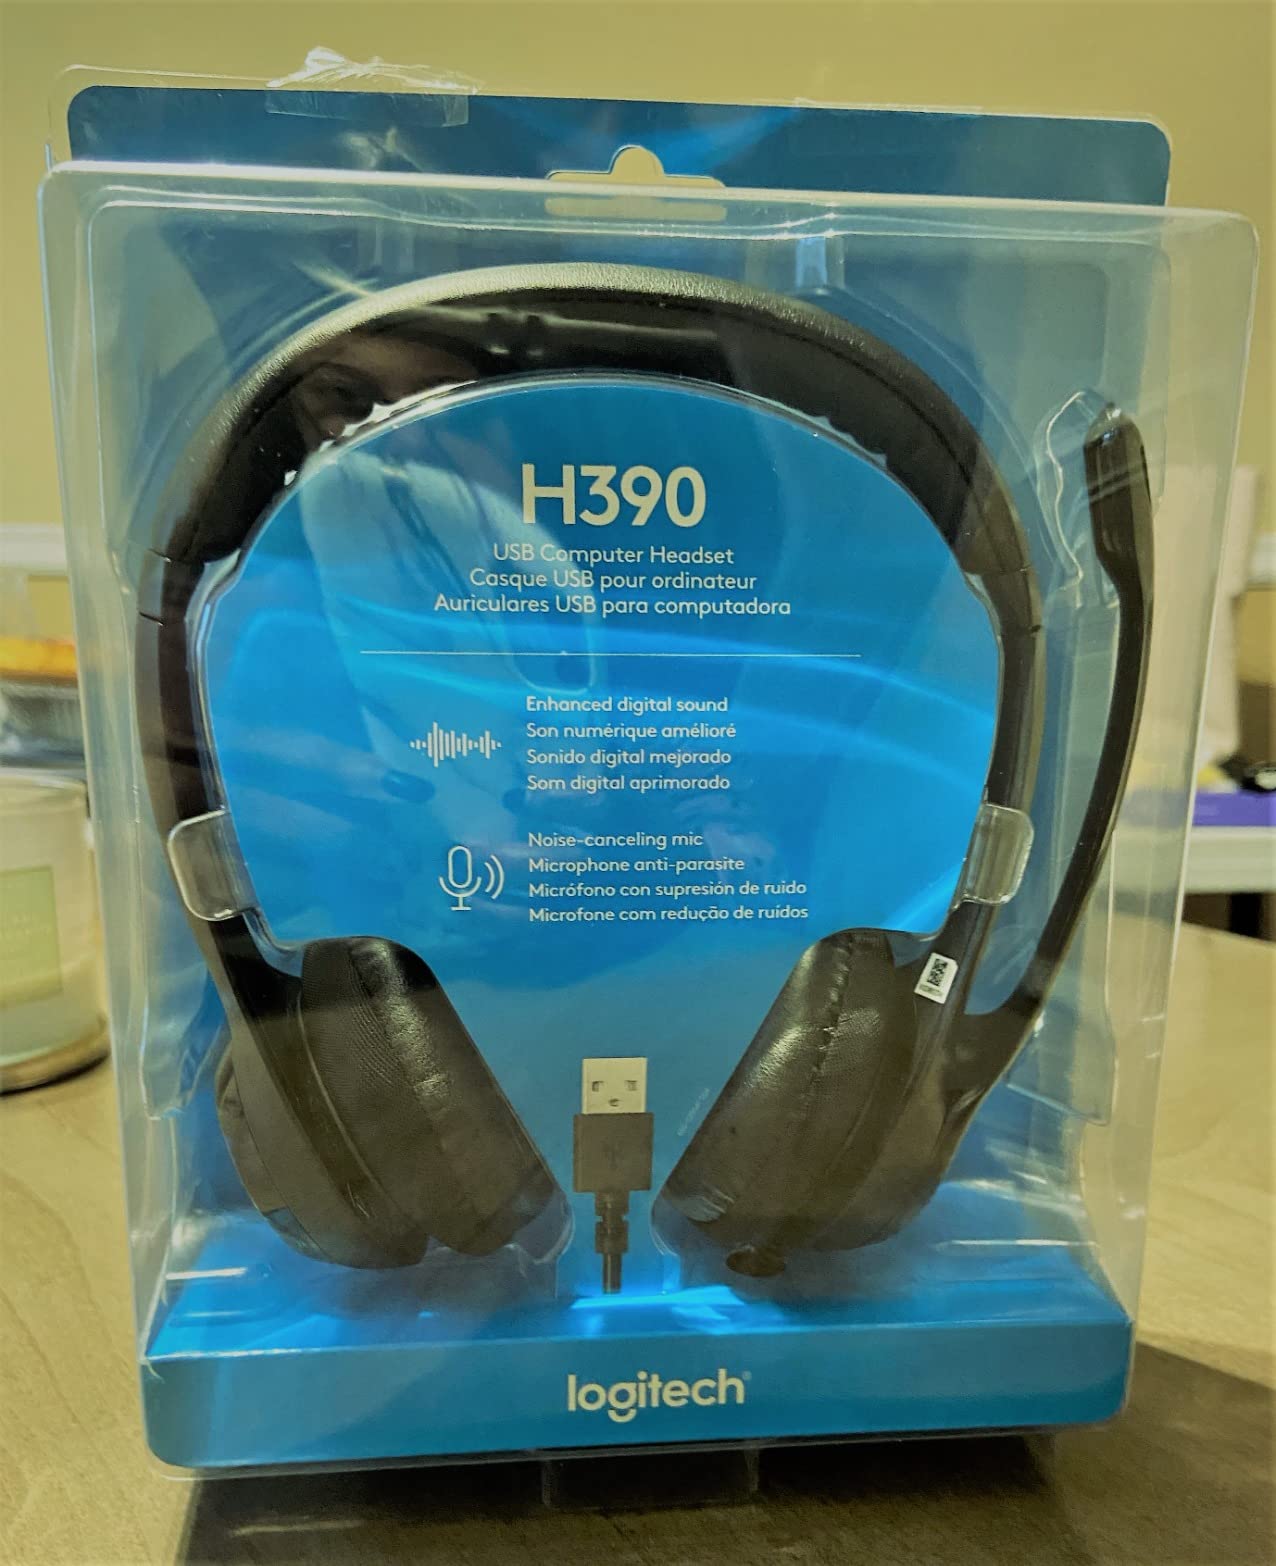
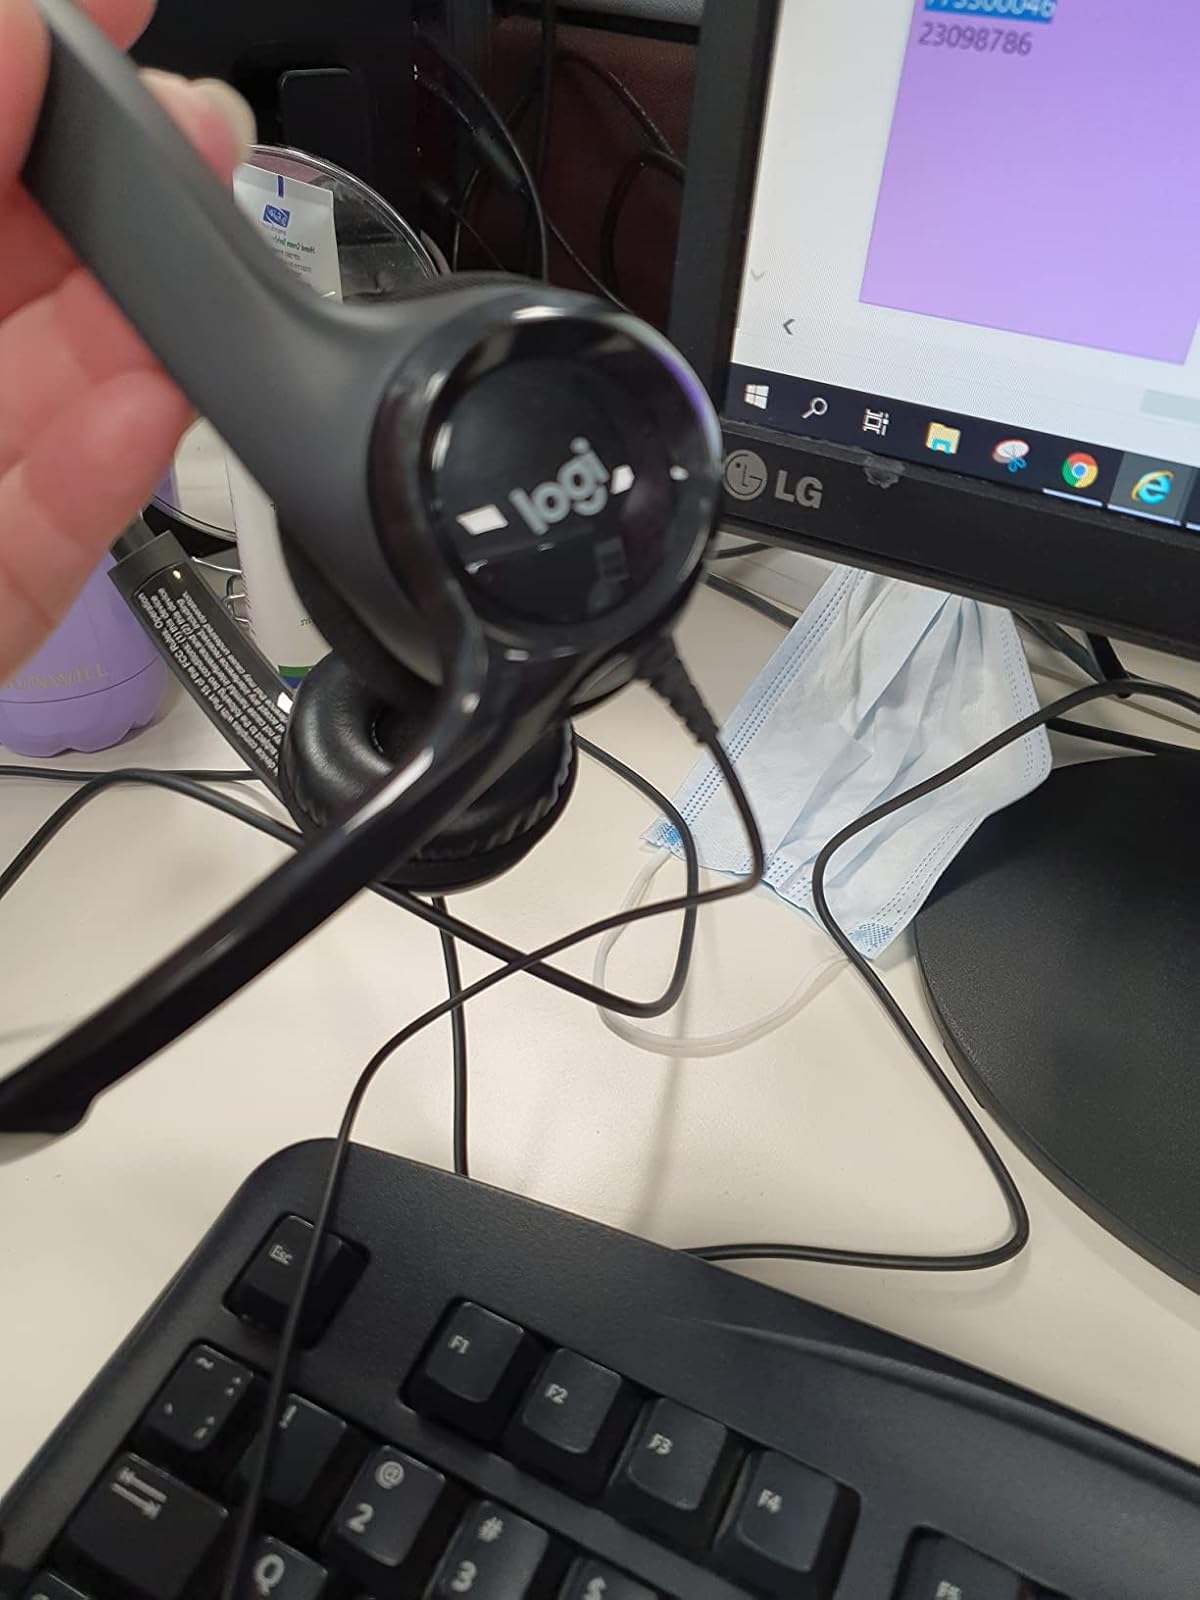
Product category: headphones
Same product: yes